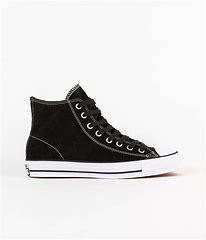
Brand: Converse
Model: Ctas Hi